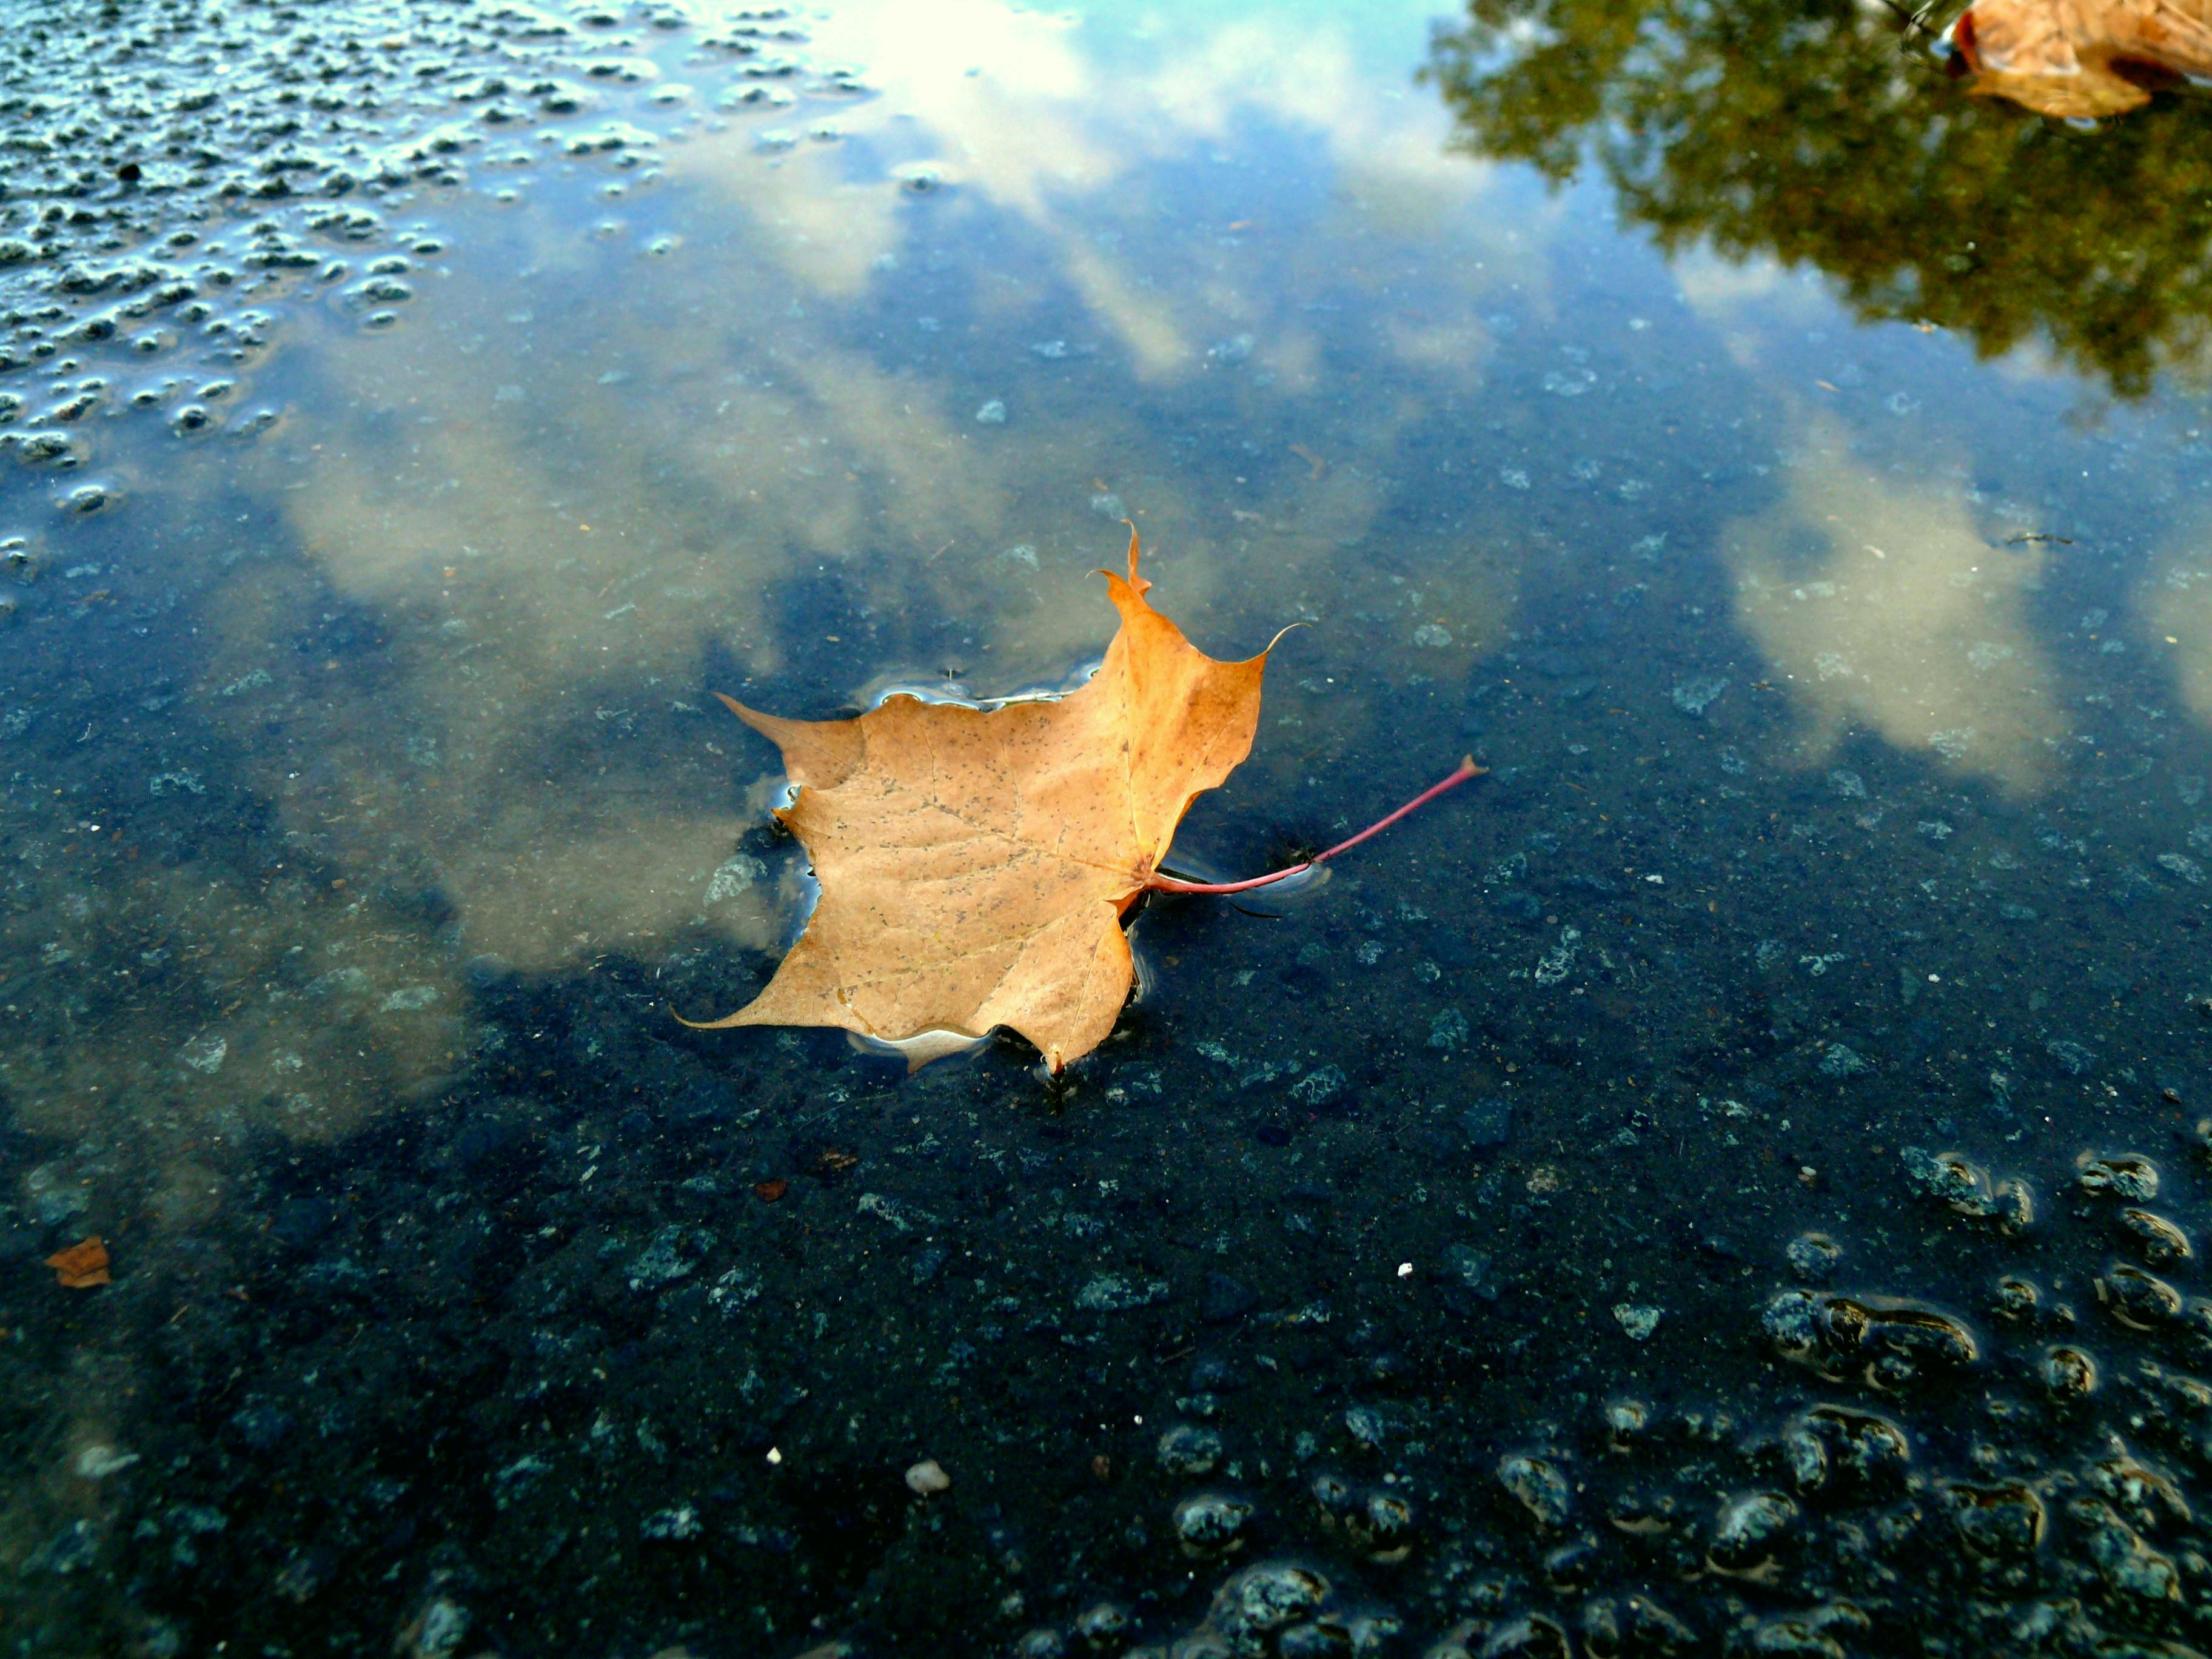
sea, water, nature, sky, sunlight, rain, leaf, wet, asphalt, underwater, reflection, puddle, biology, autumn, blue, fish, coral reef, reef, mirroring, marine biology